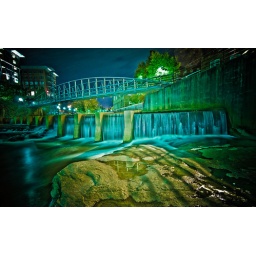
light painting (2 million candle power flashlight) on the rocks and falls in the foreground. The color balance was crazy.